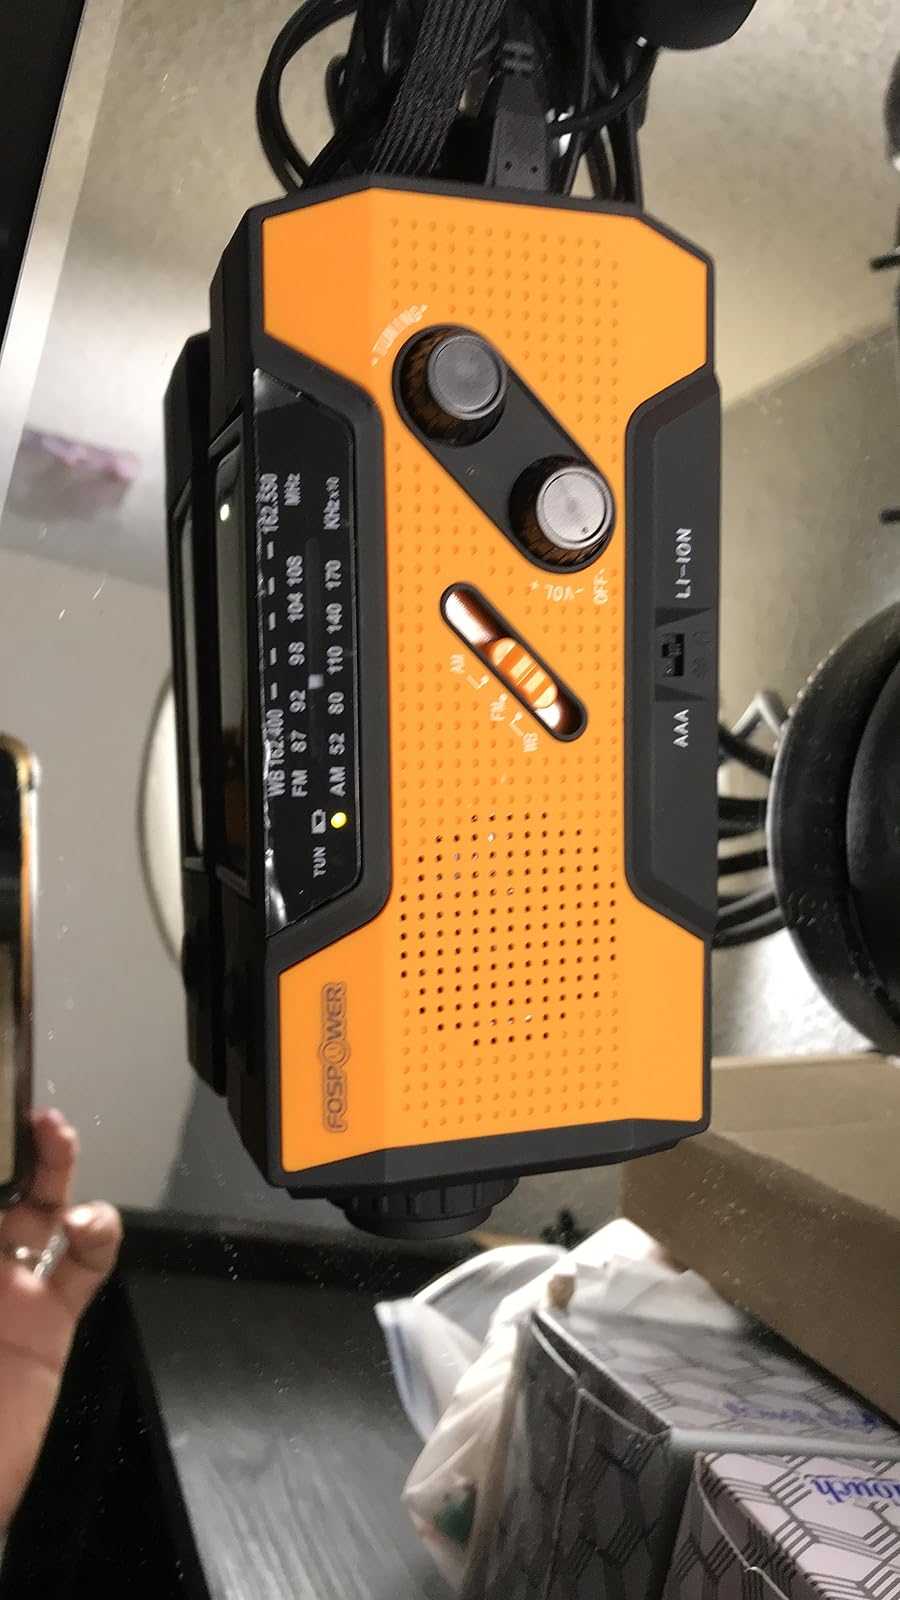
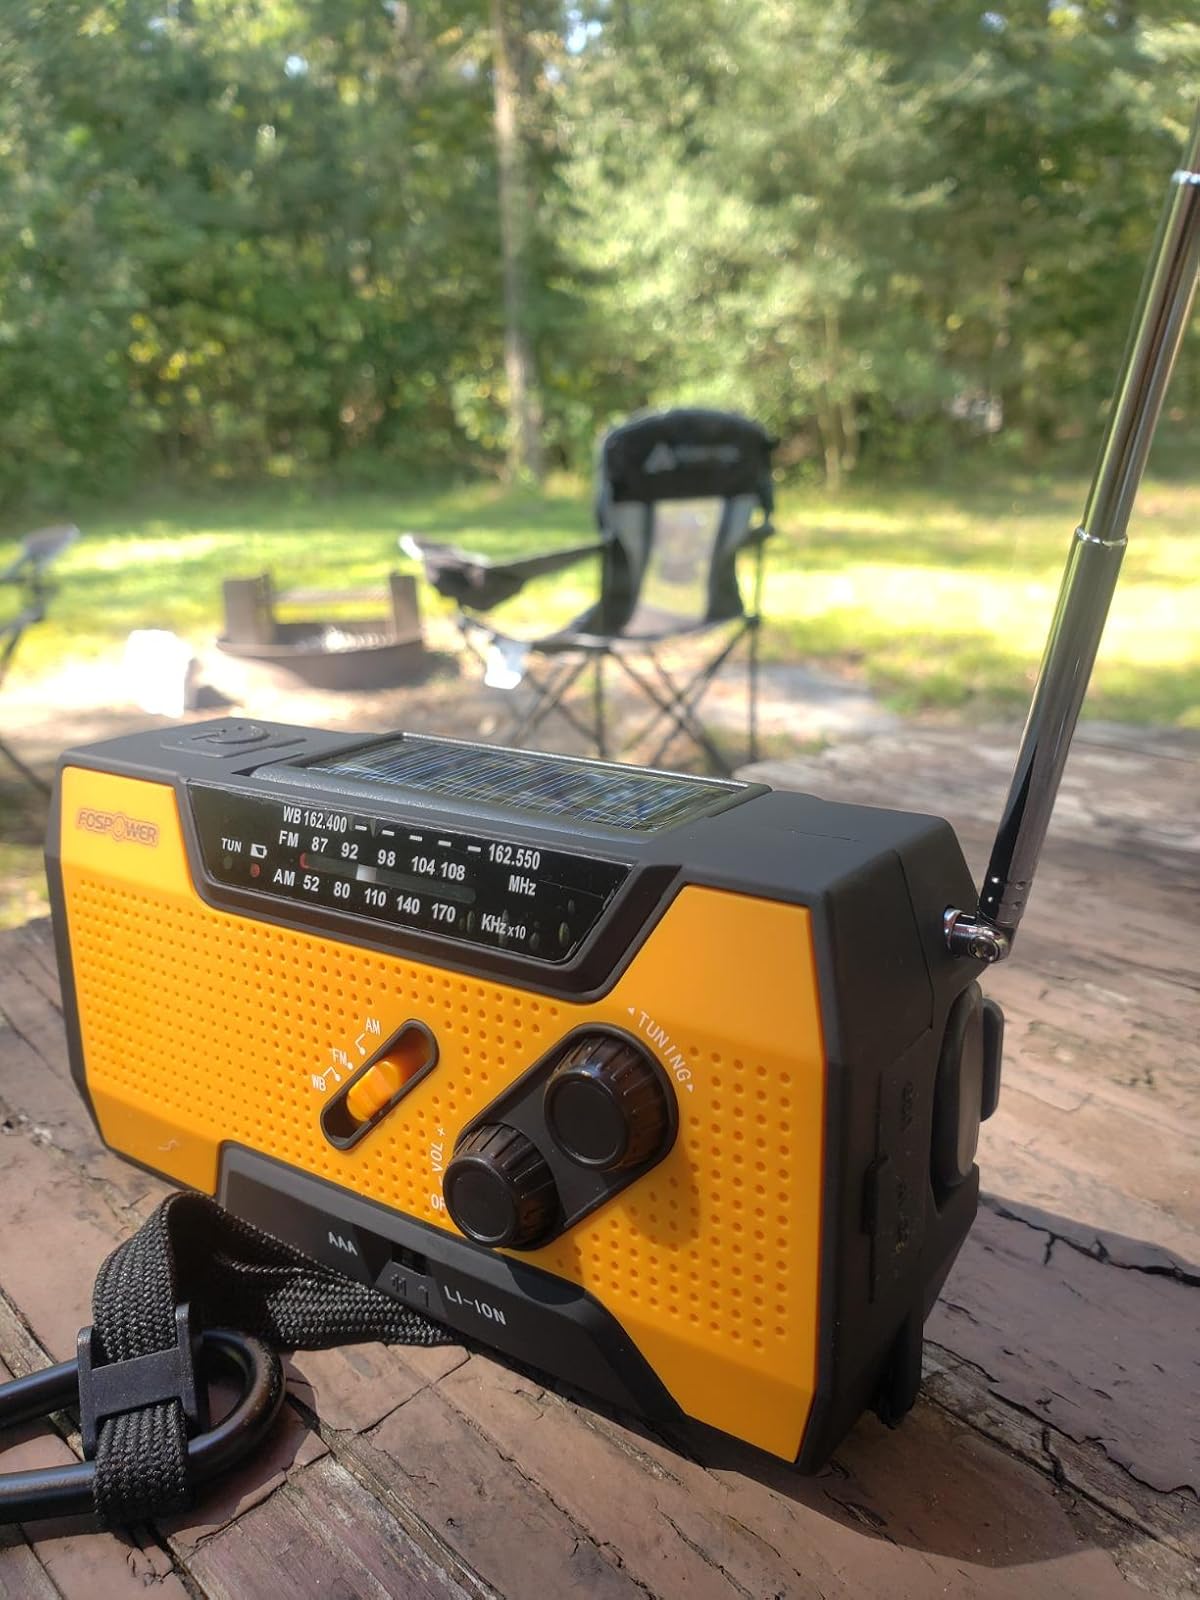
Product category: radio
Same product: yes